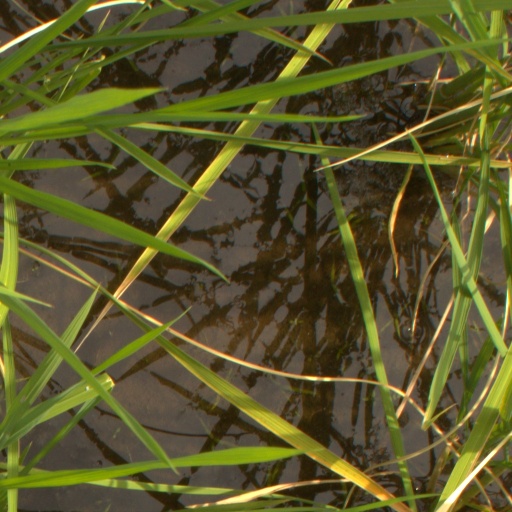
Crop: rice